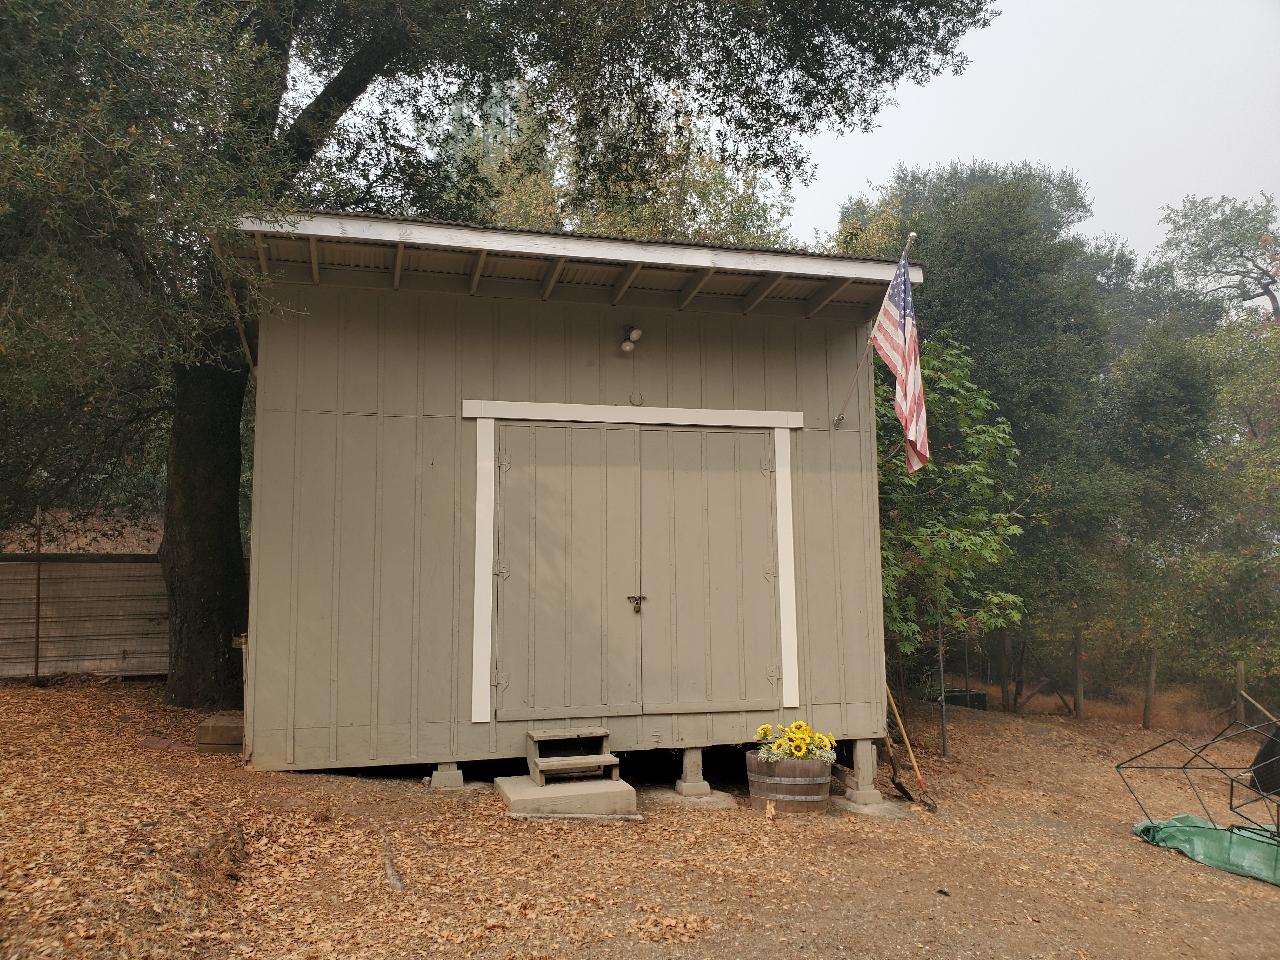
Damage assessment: no_damage